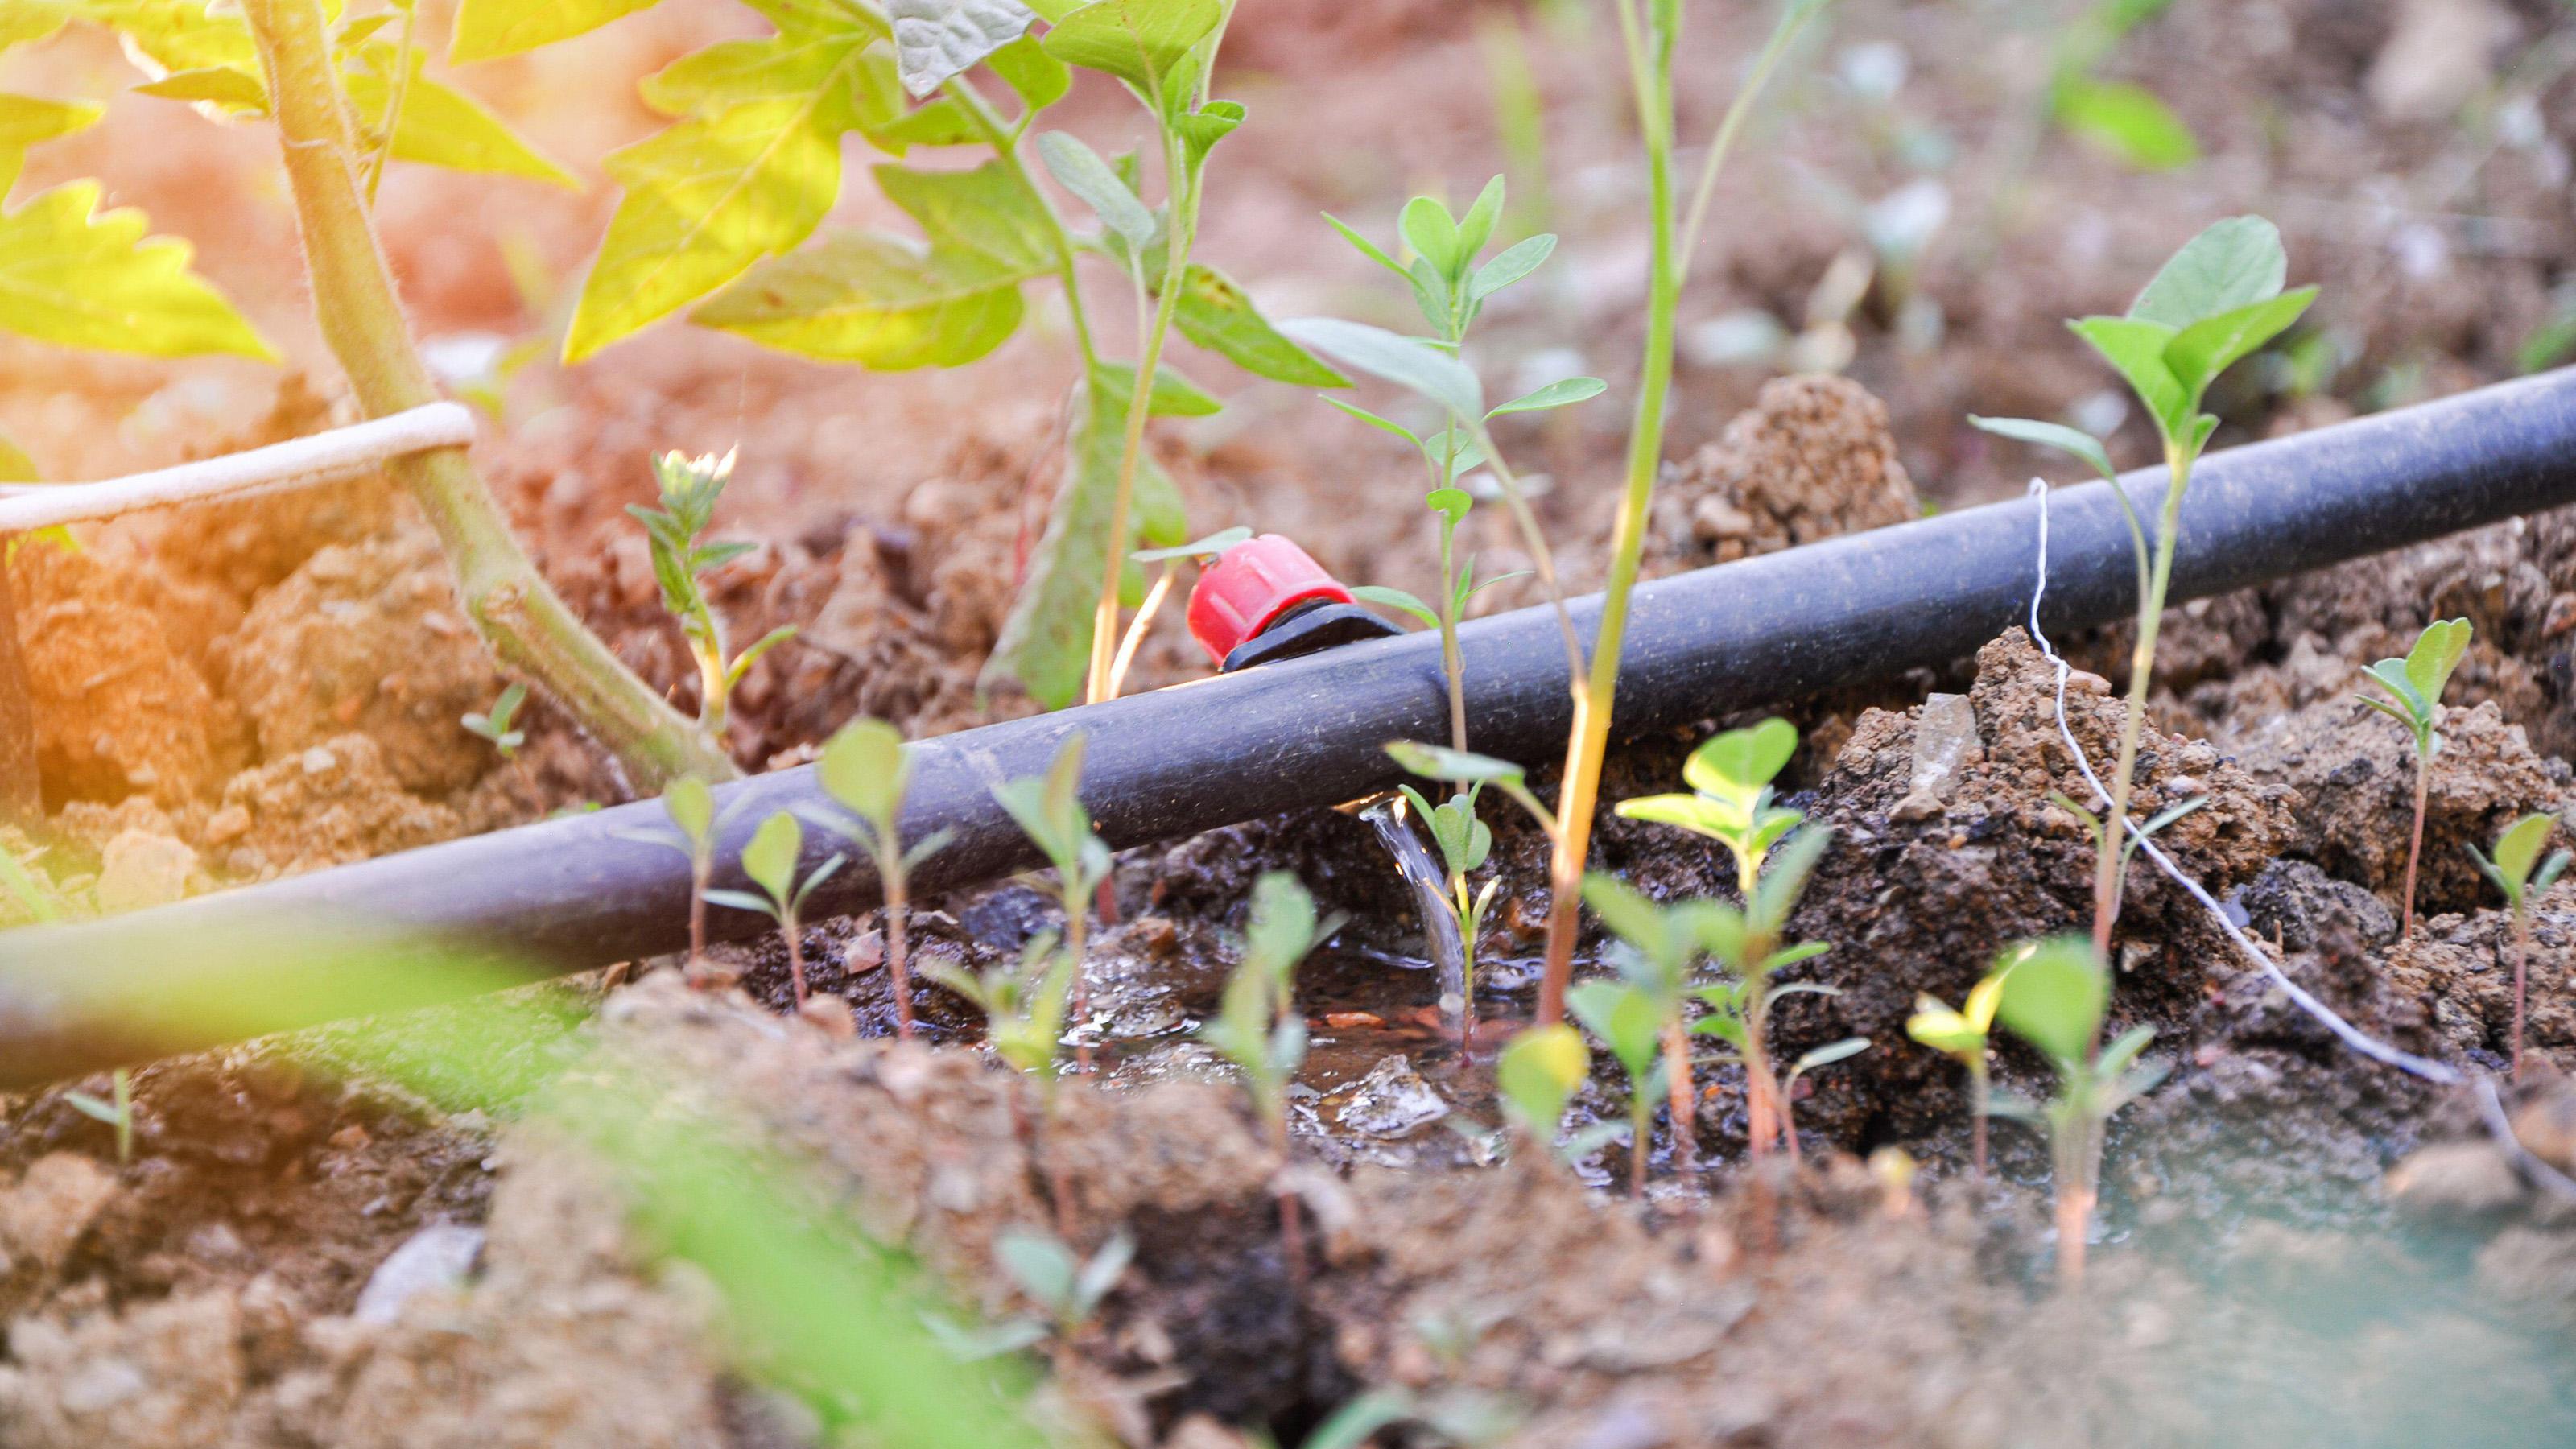
Huu ni mfumo wa umwagiliaji  wa matone shambani.Kuna bomba jeusi lililopita karibu na mimea midogo na matone ya maji yanaonekana yakitoka kwenye bomba hilo ili kunyeshwea mimea moja kwa moja.Hii inaashiria kilimo cha kisasa kinachotumia maji kwa ufanisi.